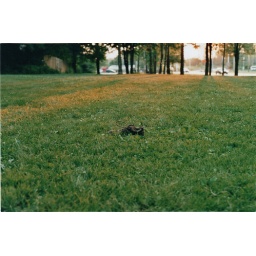
The shoe in a field